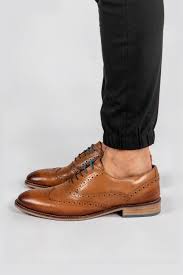
Label: Brogue